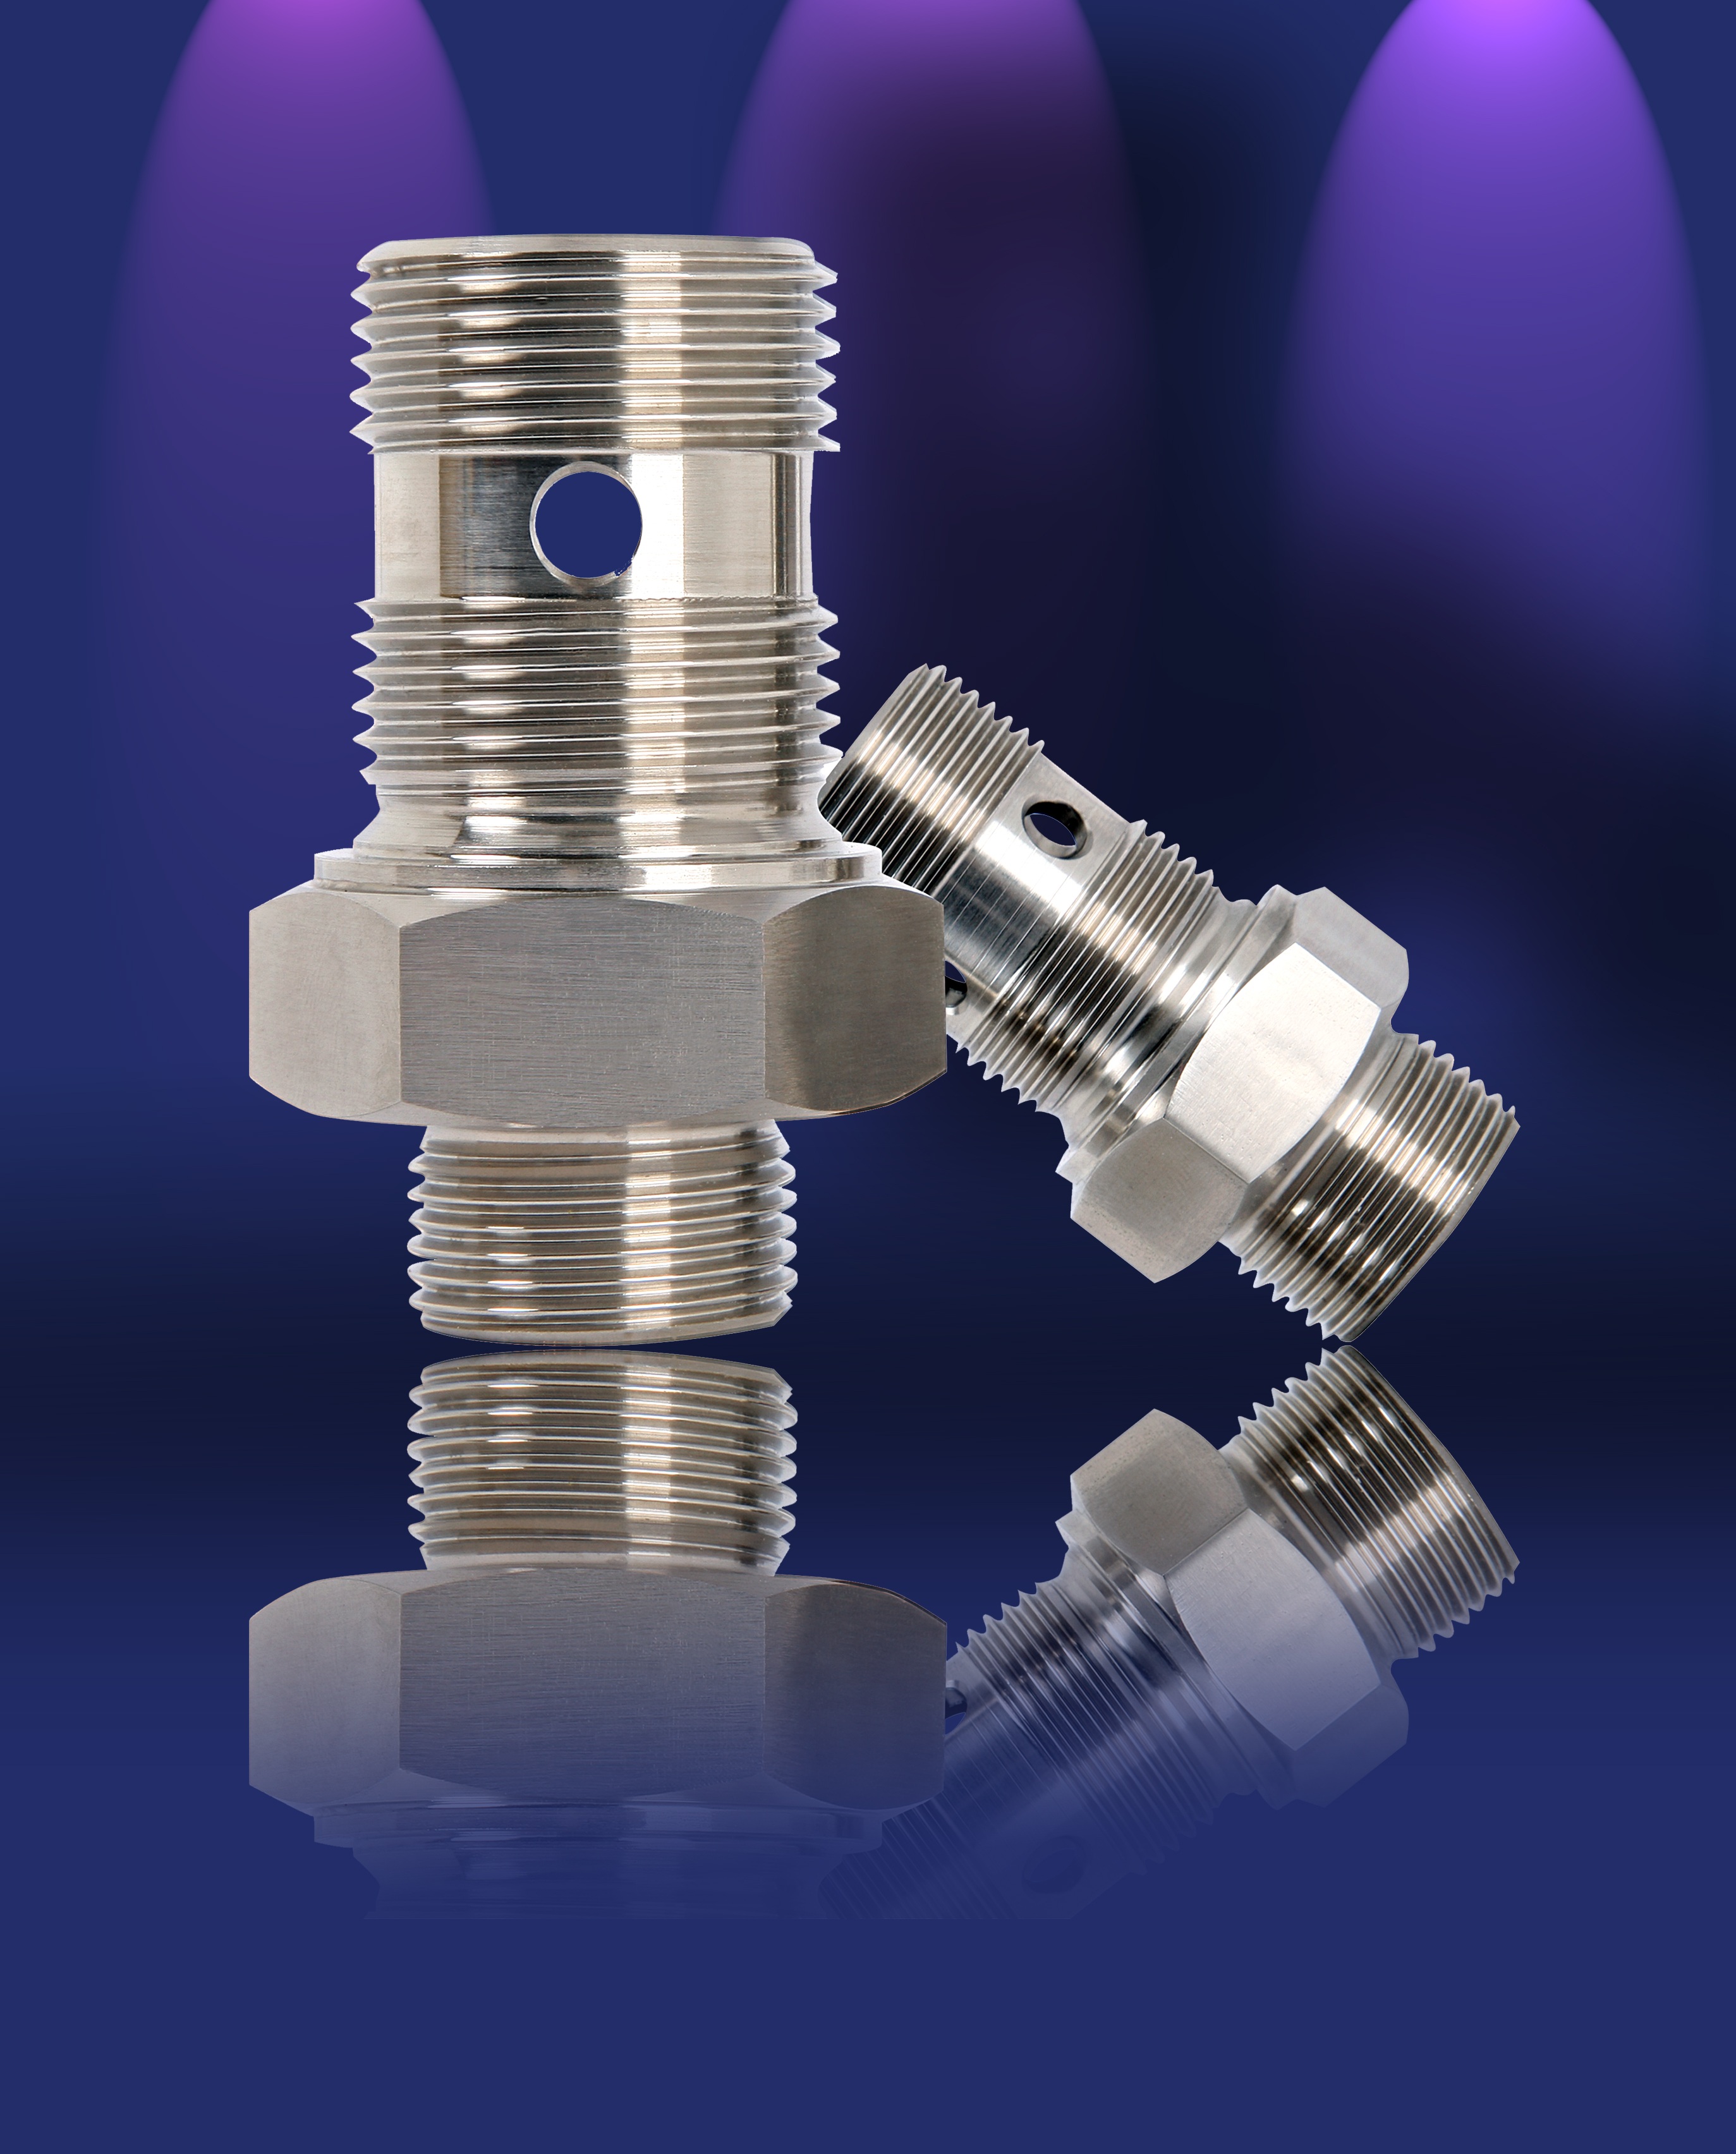
tool, metal, machine, screw, thread, product, tap, precision, accuracy, metric, rotary part